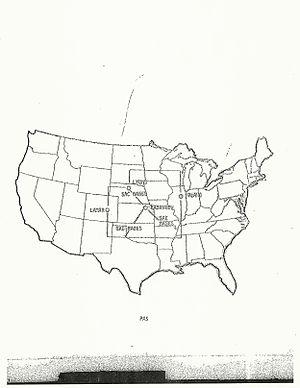
Le Post-Attack Command and Control System était un réseau de sites de communication à utiliser avant, pendant et après une attaque nucléaire aux États-Unis. Le PACCS a été conçu pour garantir que l'autorité de commandement nationale conserve le contrôle exclusif et complet des armes nucléaires américaines. Parmi les autres composantes, il incluait des moyens du Strategic Air Command, tels que les appareils de la mission Looking Glass, et diverses installations de commandement et de contrôle renforcées.